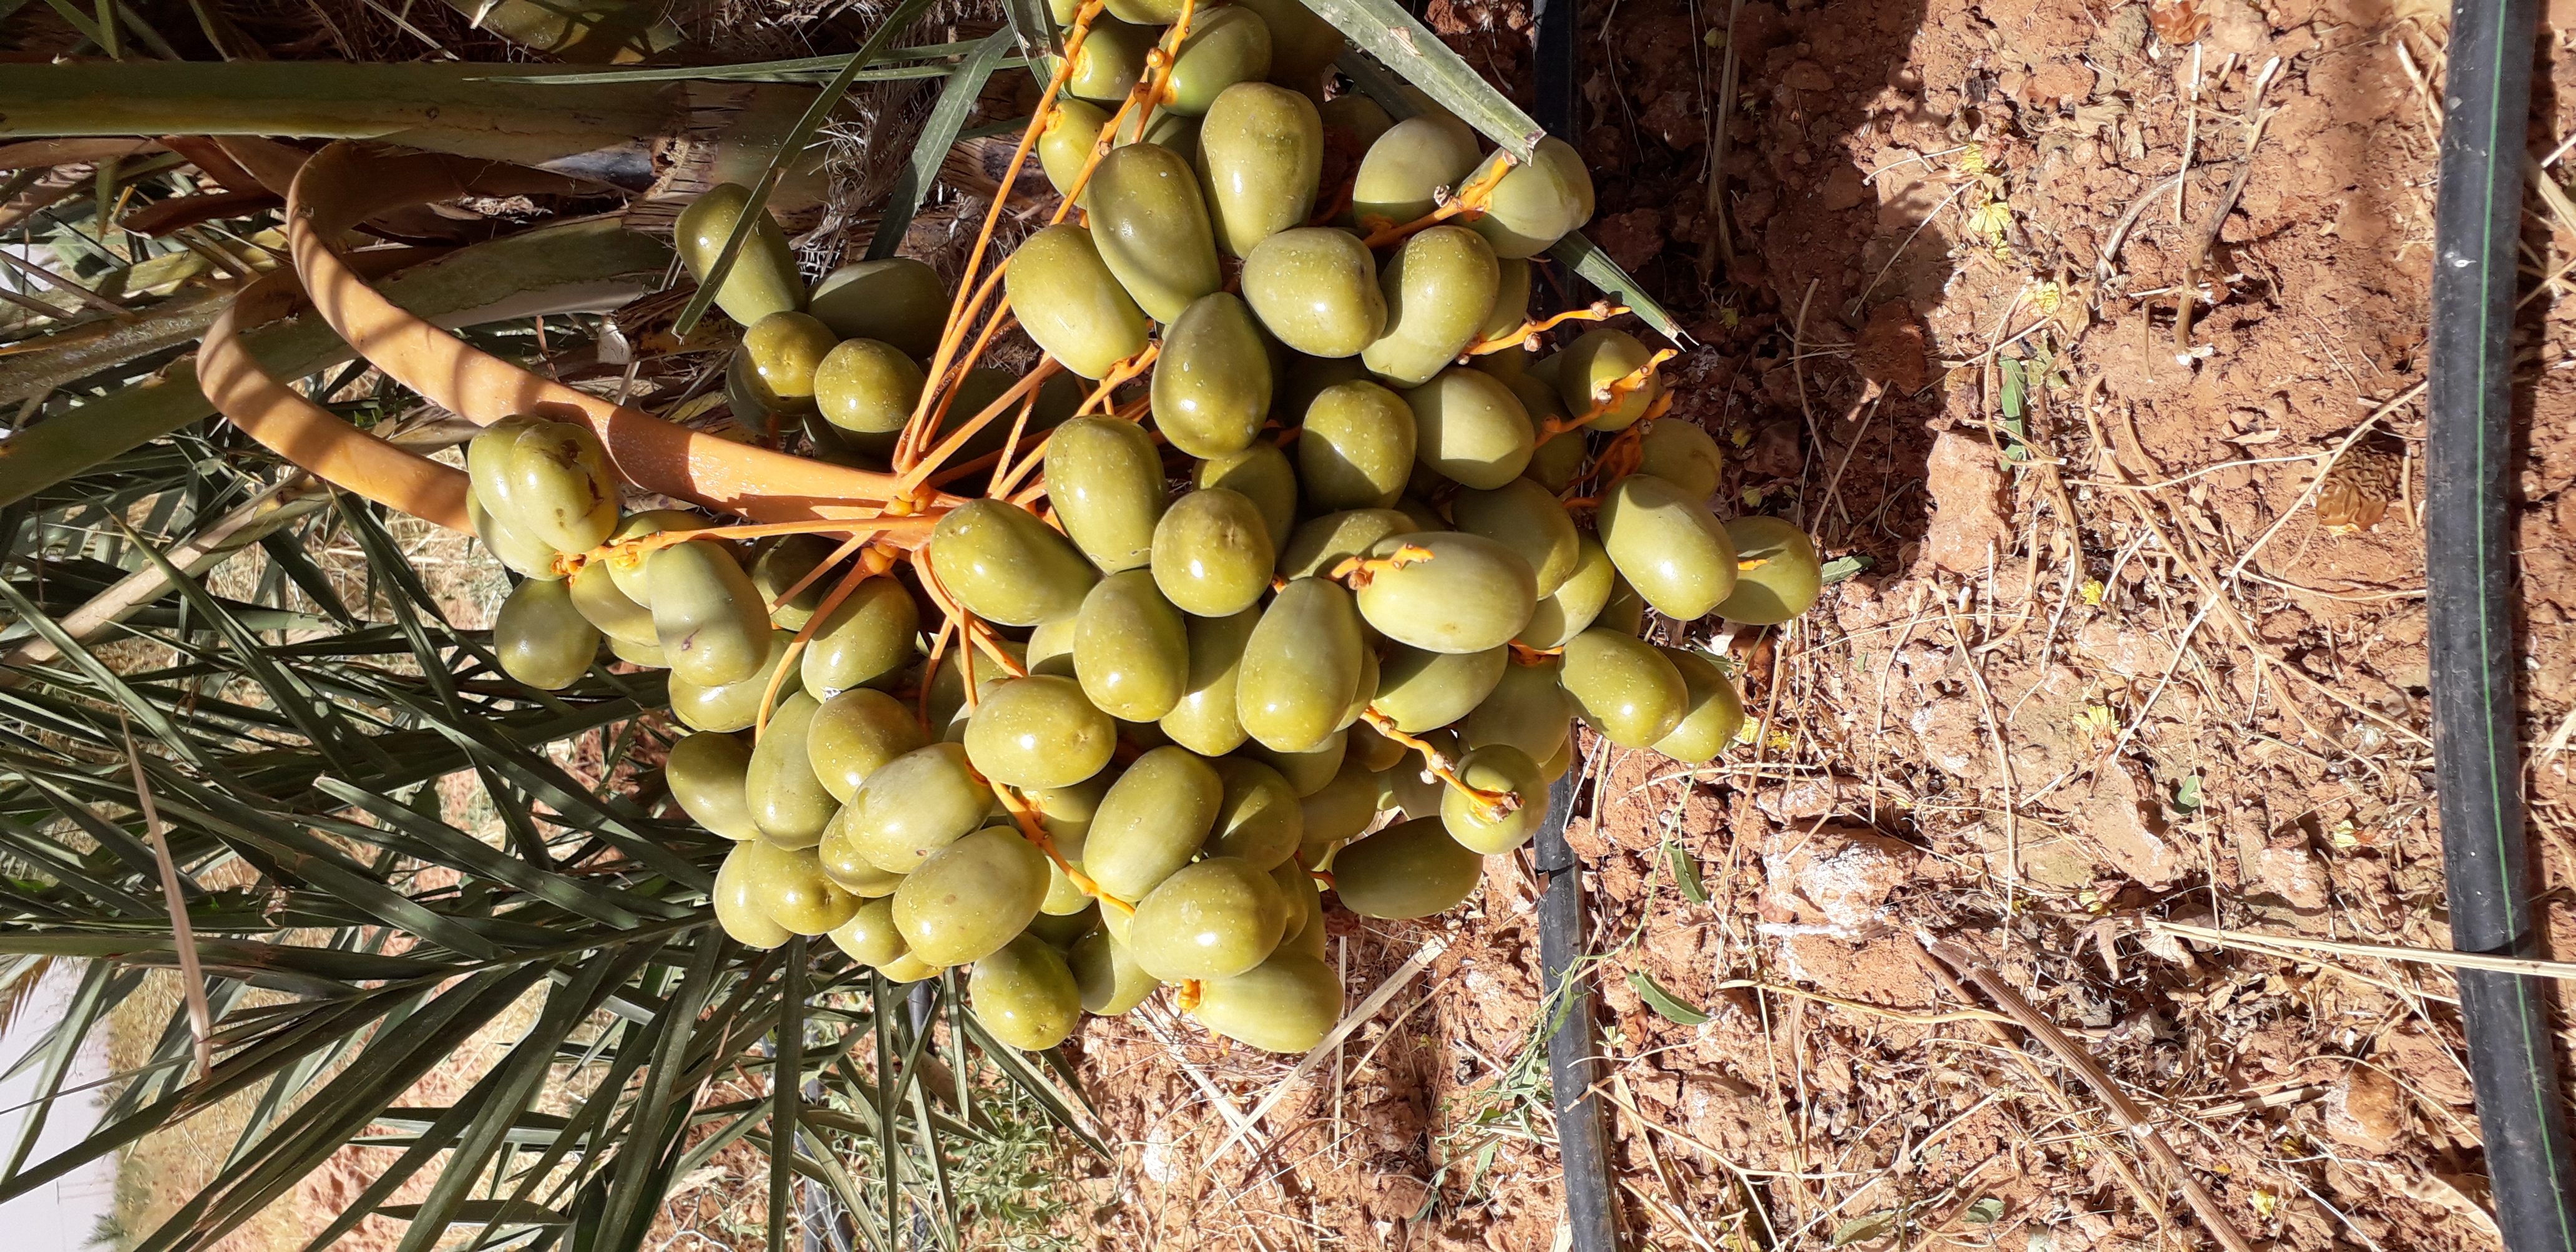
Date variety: Boufagous